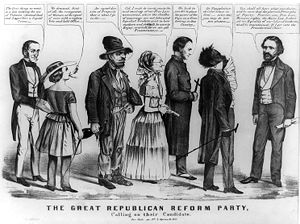
John C. Frémont / Biografi / Senator
Denne karrikatur søger at knytte Frémont til andre underlige bevægelser, såsom afholdsbevægelsen, feminisme, socialisme, fri kærlighed, katolicisme og afskaffelse af slaveriet.
John Charles Frémont var en amerikanske officer, opdagelsesrejsende, den første Republikanske præsidentkandidat, og den første præsidentkandidat, som kandiderede på at slaveriet skulle afskaffes. I 1840'erne kaldte aviserne ham for The Pathfinder, og det tilnavn bruges stadig, sommetider "The Great Pathfinder".